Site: brandenburg
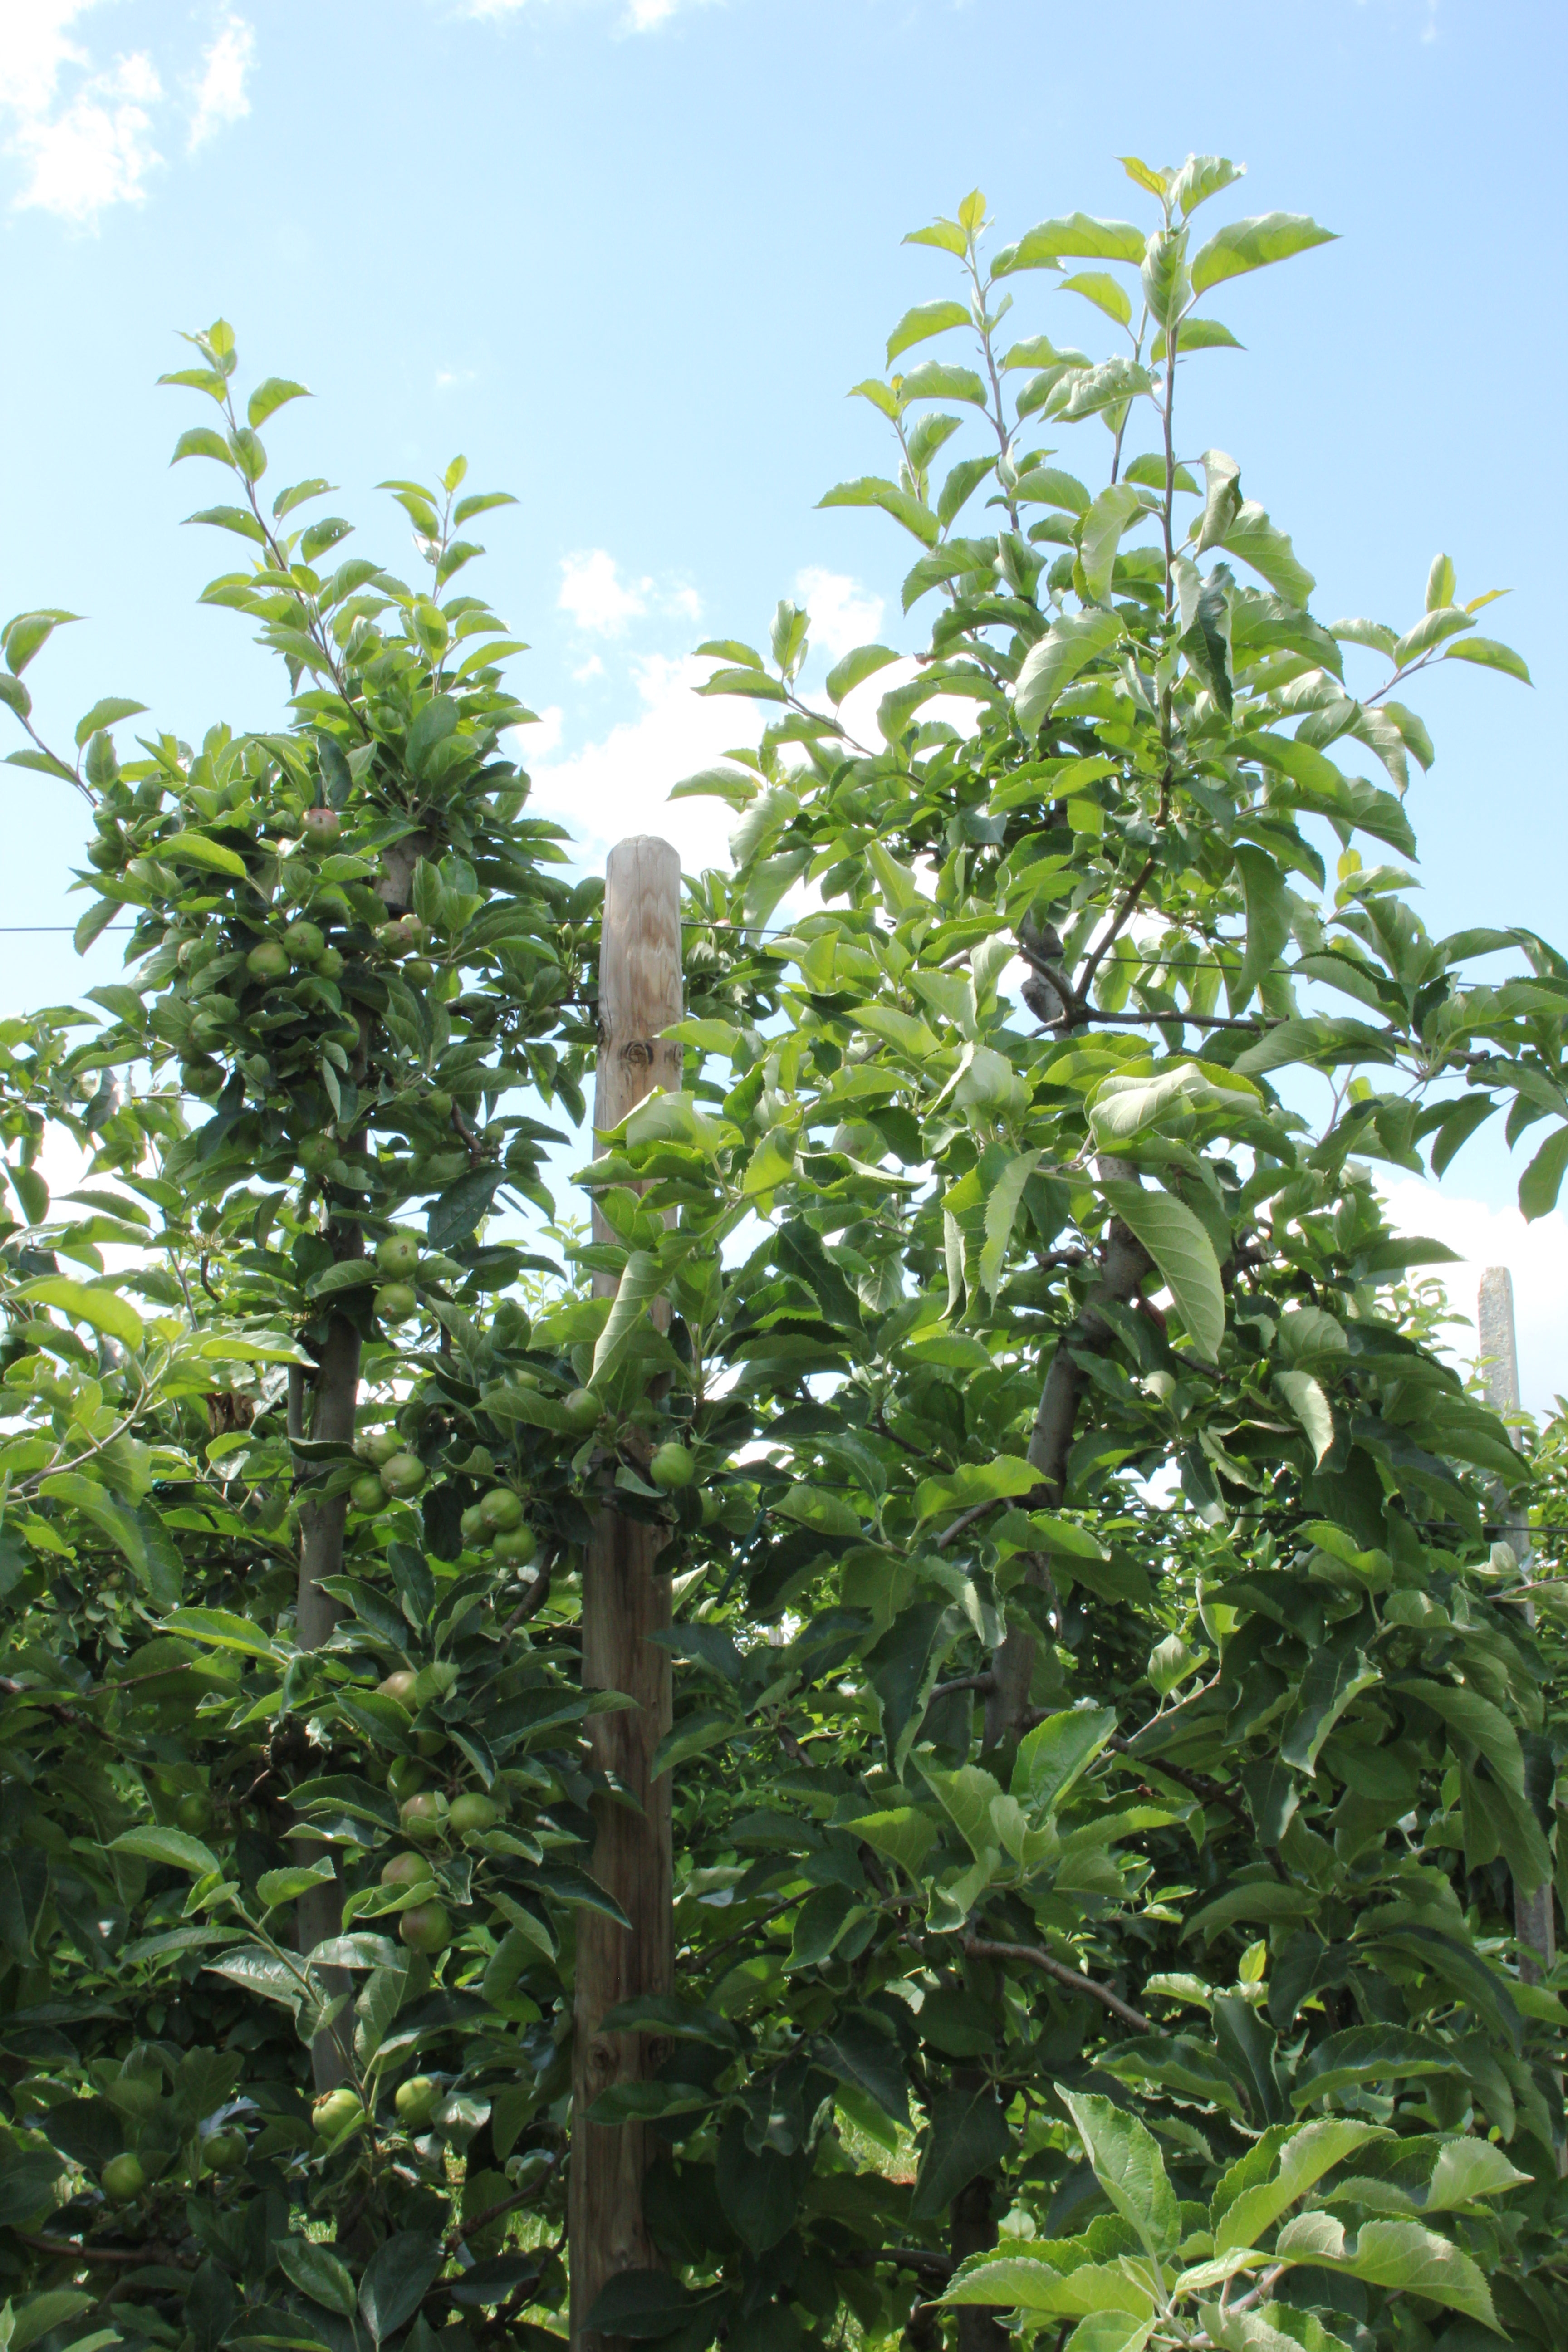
Growth stage (BBCH 73): Development of fruit